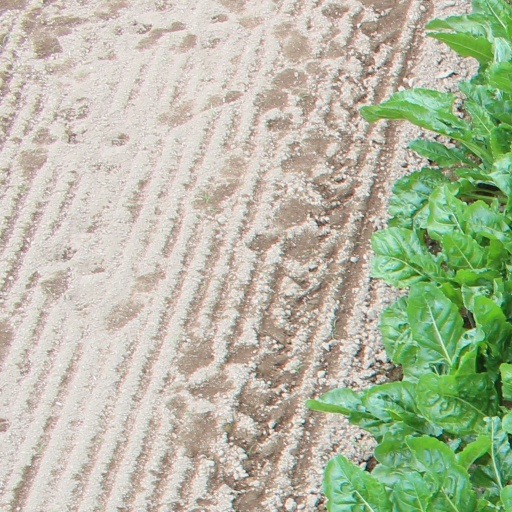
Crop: sugar beet